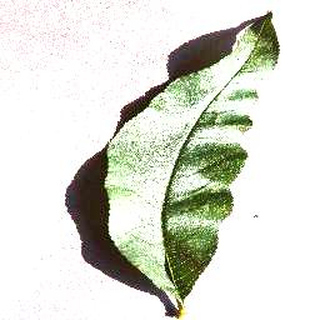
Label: healthy_peach